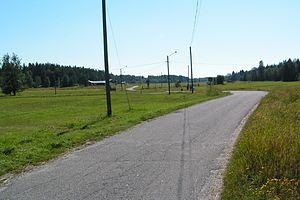
Les Holmöarna sont un petit archipel de Suède.